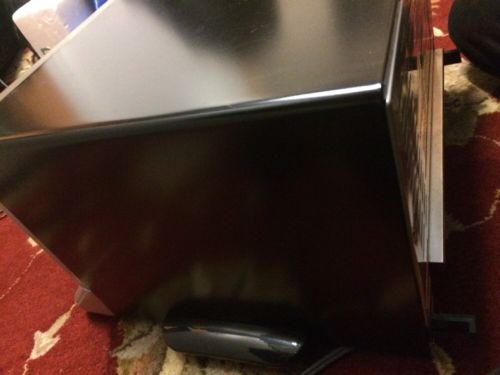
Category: toaster